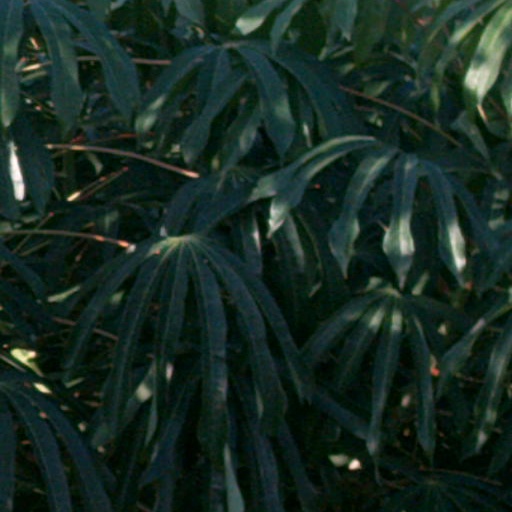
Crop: cassava